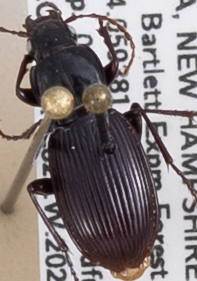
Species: Pterostichus tristis
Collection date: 2022-08-03
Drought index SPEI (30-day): -0.54
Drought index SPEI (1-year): -0.9
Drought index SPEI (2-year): -1.69